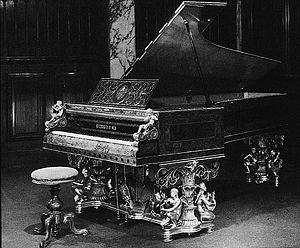
Joseph Poelaert, officier de l'ordre de Léopold, chevalier de la Légion d’honneur, membre agrégé de l'Académie royale des beaux-arts d'Anvers, est un architecte belge né à Bruxelles le 21 mars 1817 rue du Marché au Charbon nᵒ 1028, et qui succomba à l'âge de 62 ans en plein labeur le 3 novembre 1879 à cinq heures du matin en son domicile, boulevard de Waterloo nᵒ 13, des suites d’une congestion cérébrale.
Le piano est un instrument de musique polyphonique, à clavier, de la famille des cordes frappées. Il se présente sous deux formes :